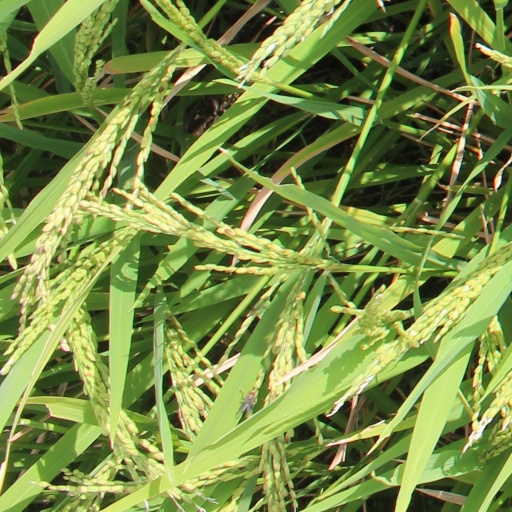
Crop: rice